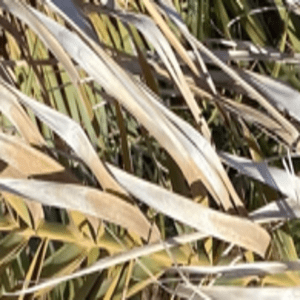
Label: Rachis Blight